New Zealand twenty-dollar note

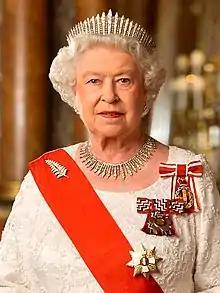
Official Diamond Jubilee portrait of the Queen Elizabeth II, Queen of New Zealand, used for the seventh series $20 note

New Zealand's banknotes were completely re-designed in the 1990s, after another change of printer gave the Reserve Bank an opportunity to introduce uniquely New Zealand designs. The new twenty-dollar note still featured Queen Elizabeth II as the main portrait on the front, unlike the other New Zealand banknotes which now featured notable New Zealand figures. The New Zealand Parliament Buildings were featured next to the Queen, while the back of the note had a New Zealand alpine scene, containing a kārearea falcon, Marlborough rock daisy, flowering red tussock and Mount Tapuaenuku, the highest peak on the South Island's Inland Kaikoura range. The image of the Queen was from her official portrait taken in 1986. Another feature is the tukutuku patterning on the front, called "Poutama", taken from the Te-Hau-ki-Tūranga meeting house at Te Papa Museum.